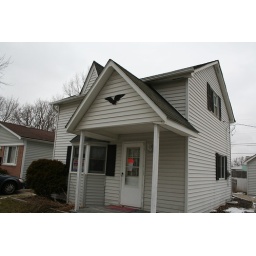
A home in Roseville with a foreclosed sign on the door.